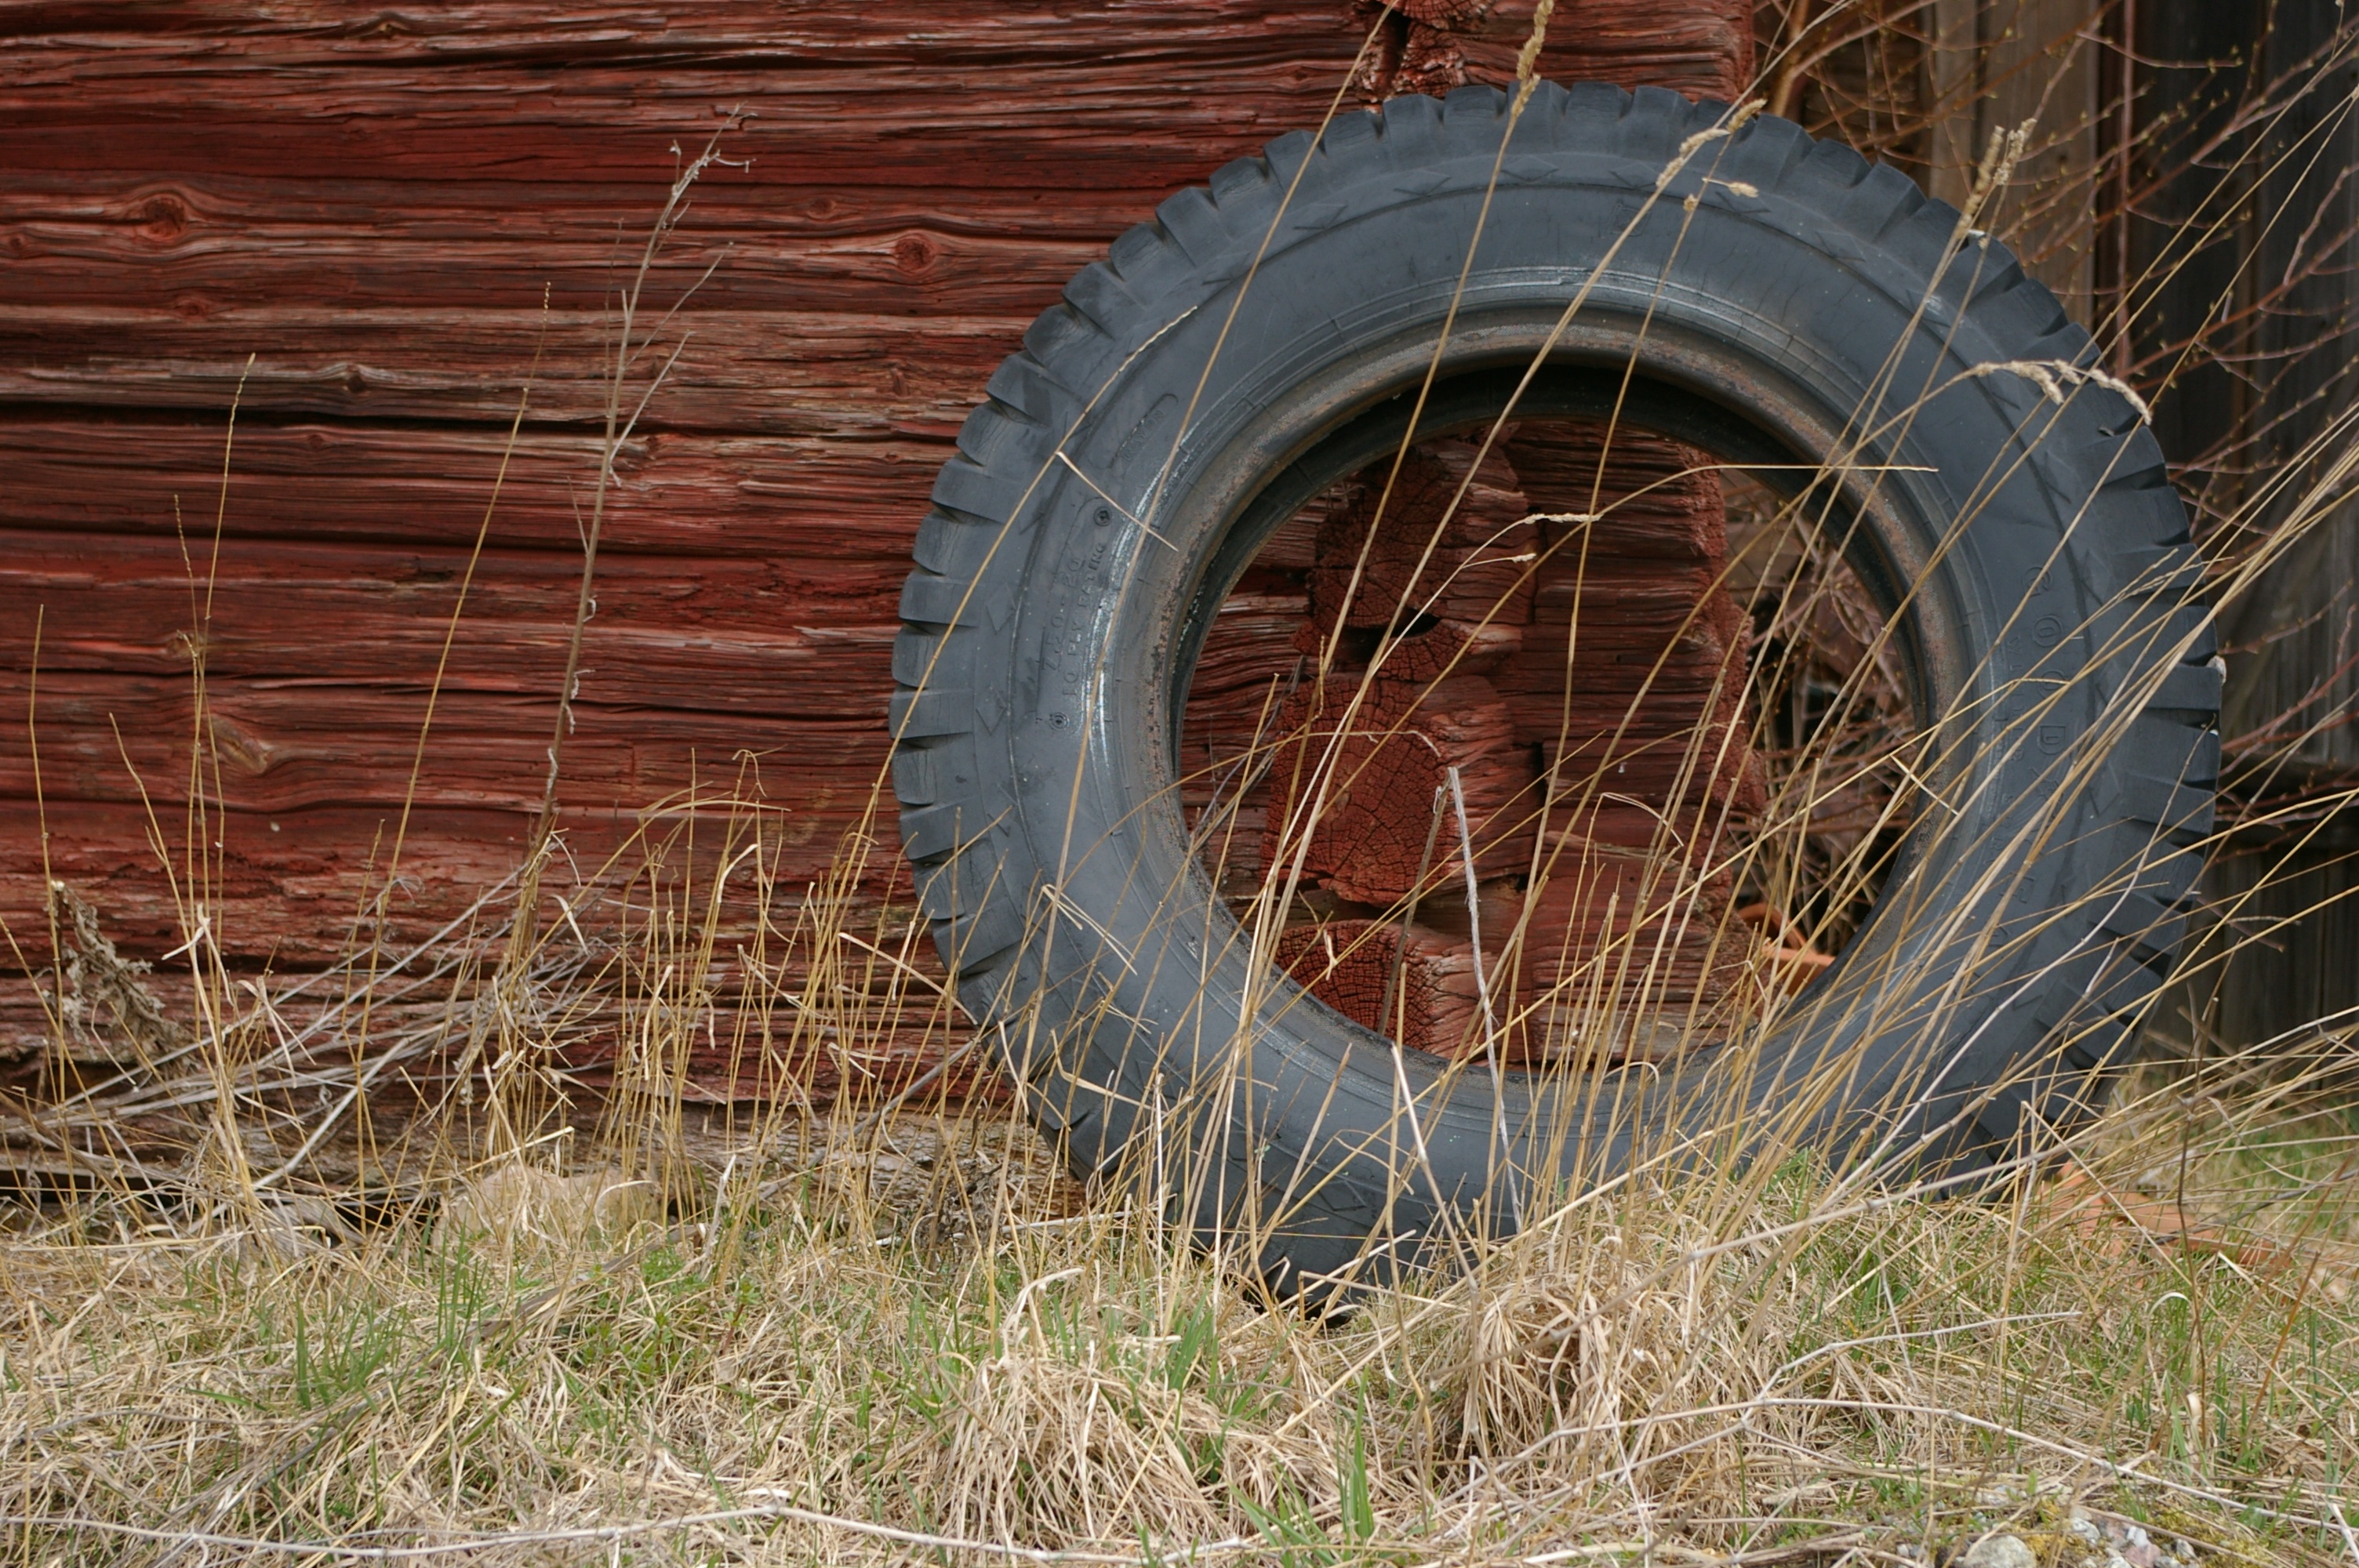
grass, wood, wheel, barn, country, soil, material, tires, farmhouse